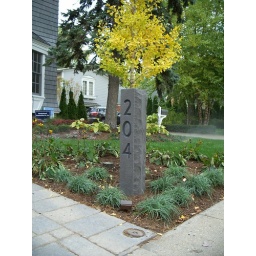
Blue stone engraved upright address marker surrounded by blue sedge grass.